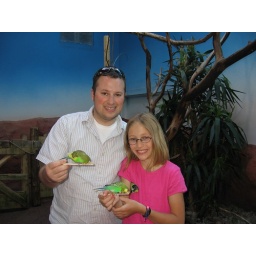
Josh and Martha in the bird house